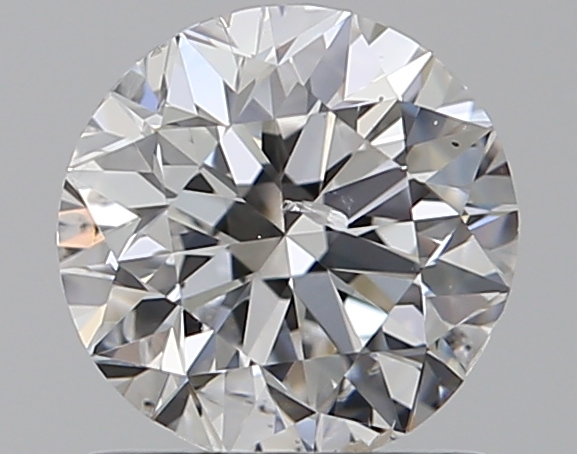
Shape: round
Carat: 1
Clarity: SI2
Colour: E
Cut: VG
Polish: EX
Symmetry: VG
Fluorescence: M
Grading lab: GIA
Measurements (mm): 6.19 x 6.27 x 4.05